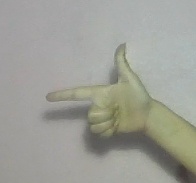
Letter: yaa